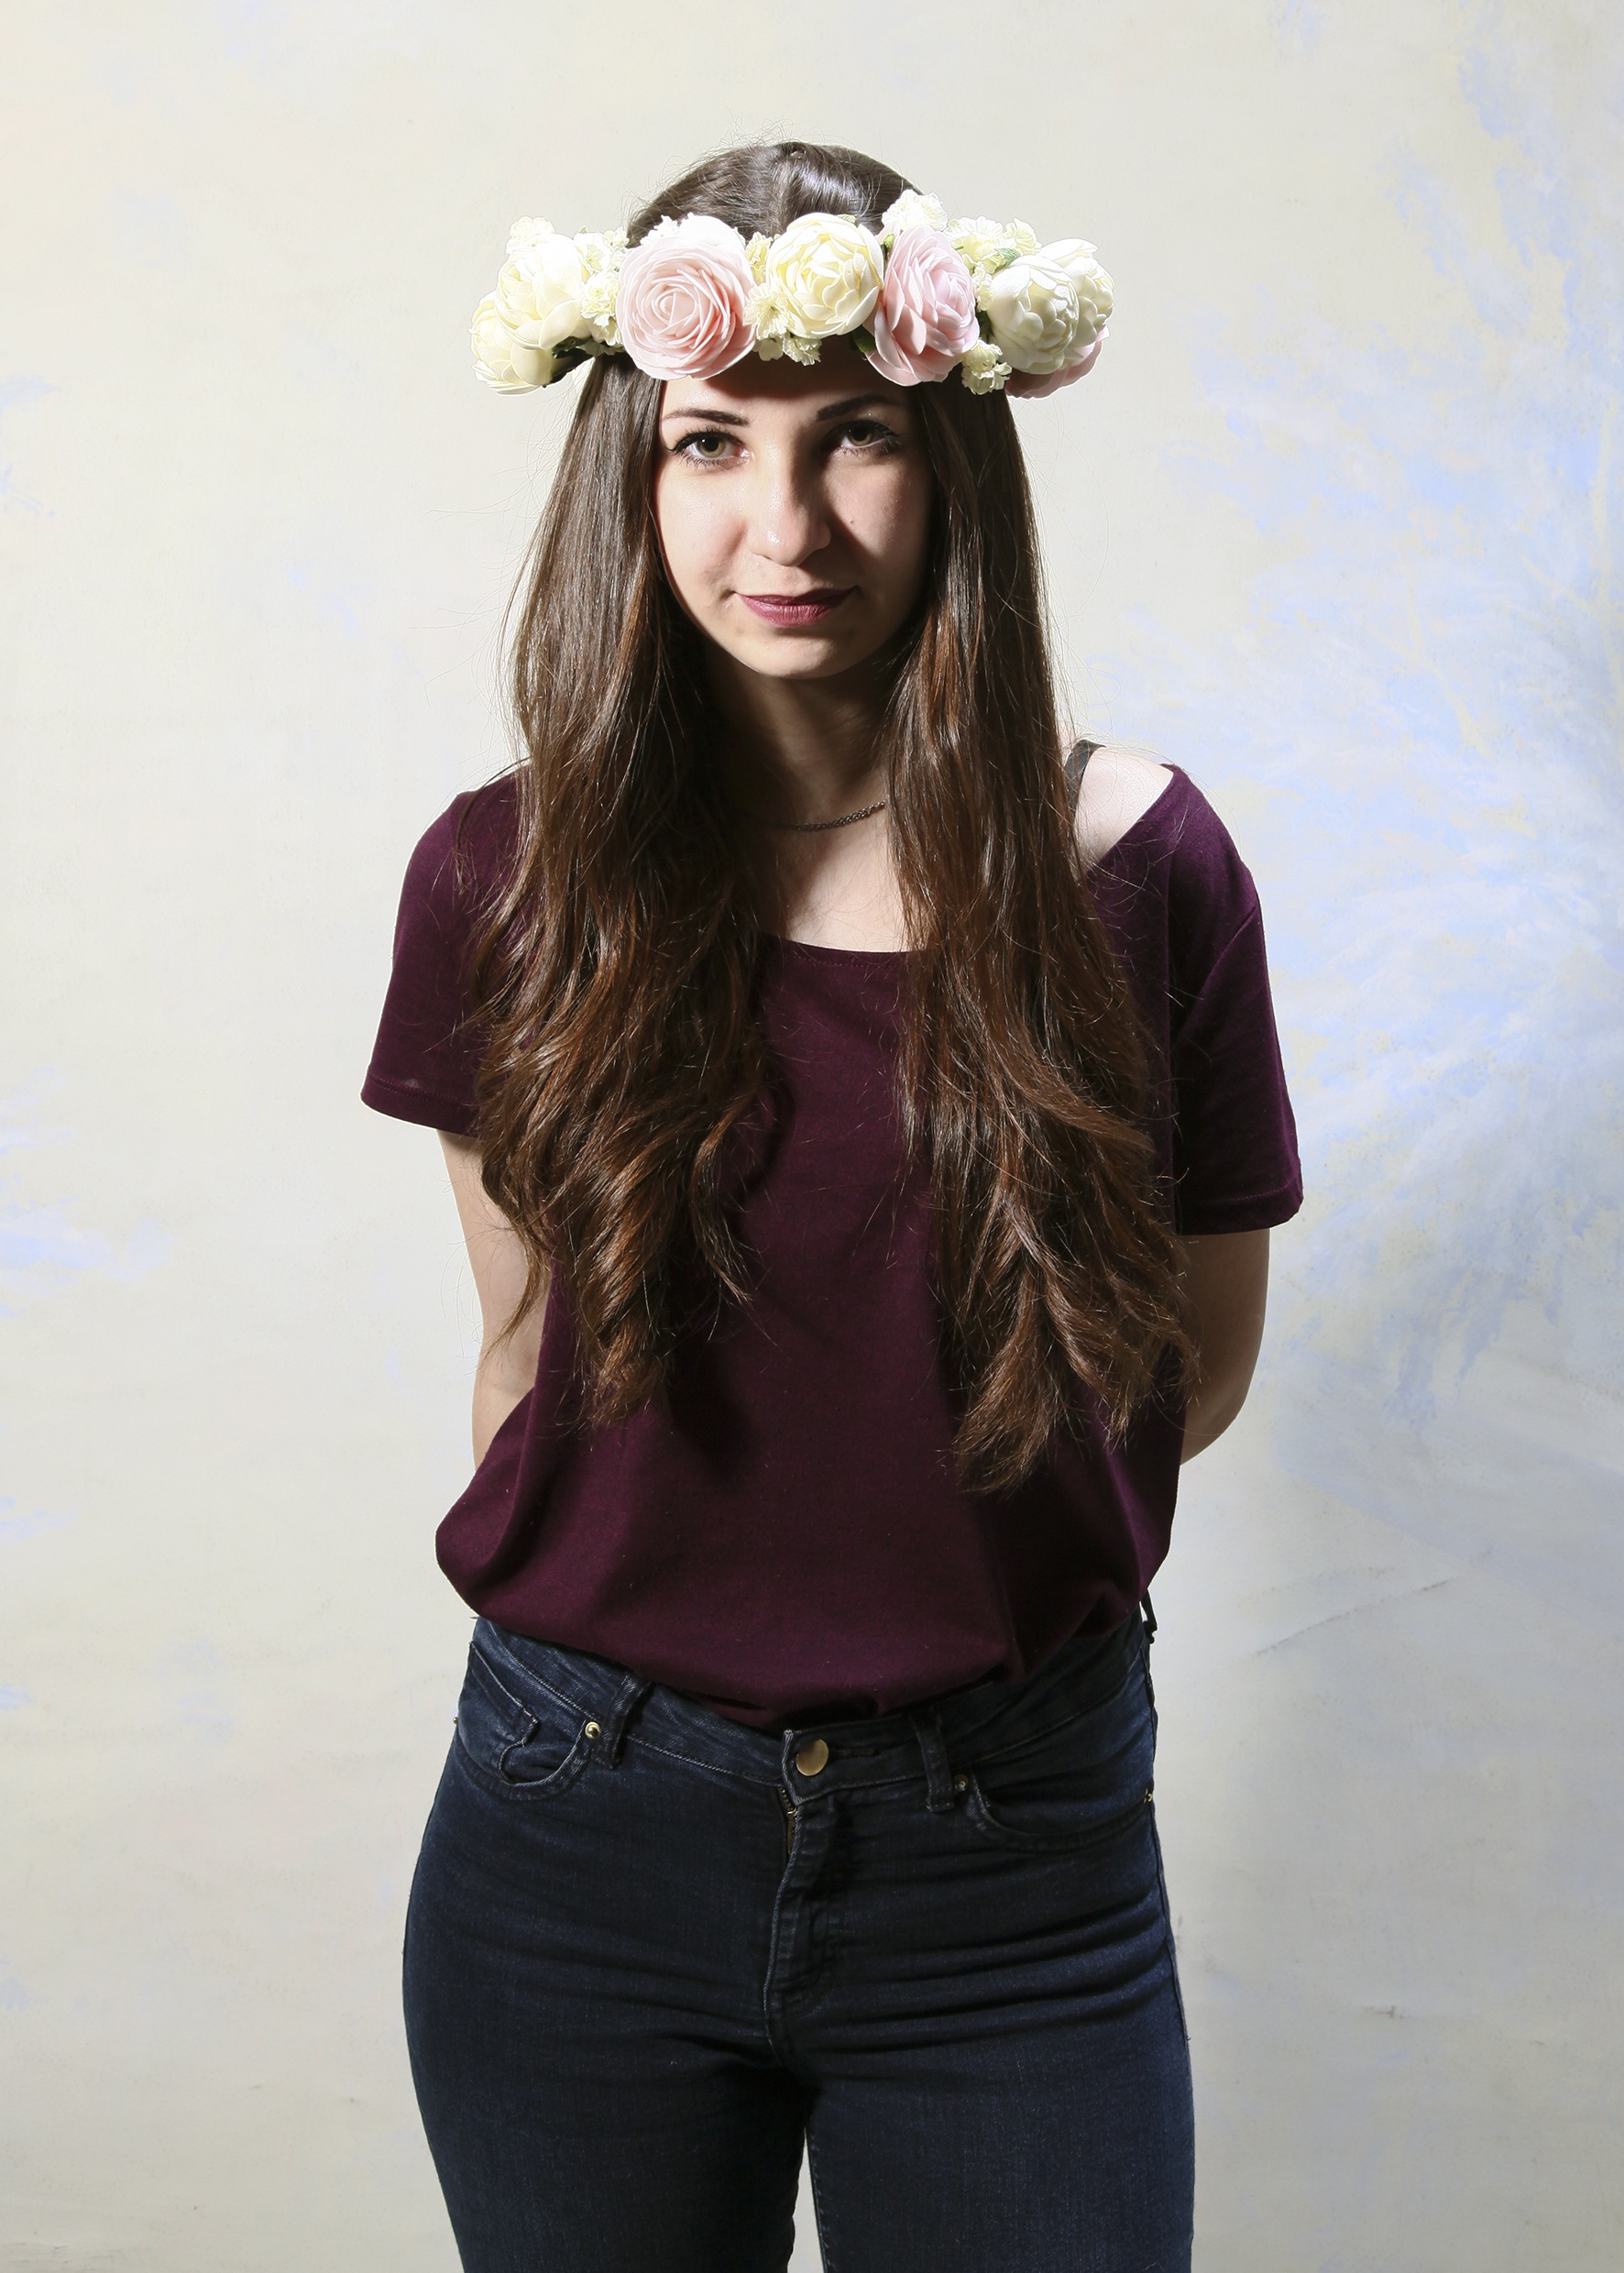
nature, plant, girl, woman, hair, model, spring, youth, hat, fashion, clothing, lighting, headgear, hairstyle, long hair, flowers, cap, poland, beauty, bronze, the silence, burgundy, photo shoot, fashion accessory